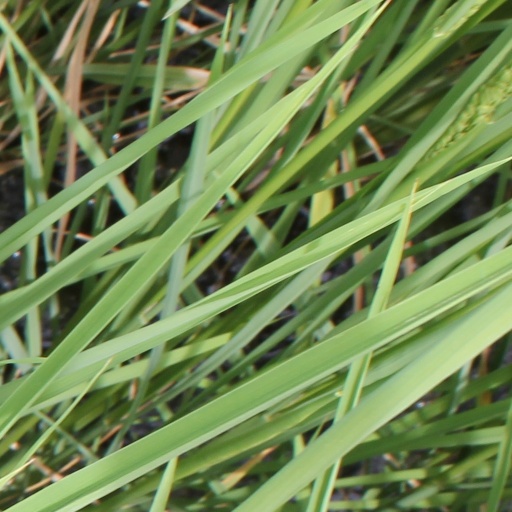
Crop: rice